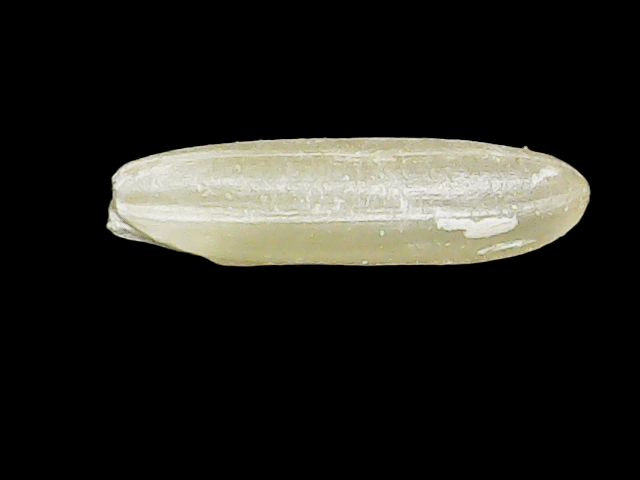
Rice variety: Binadhan16